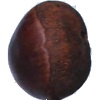
Label: Chestnut 1